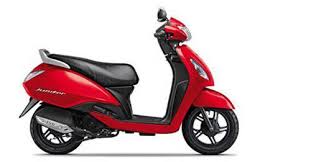
Vehicle type: Motorcycles